Shi Mei Lin

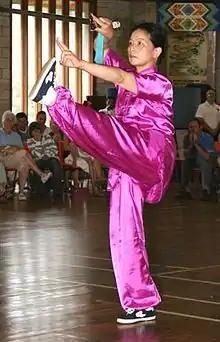
Shi Mei Lin demonstrating Wu-style t'ai chi sword in New Zealand, 2008

Shi Mei Lin is a teacher of Wu-style tai chi. She is the adopted daughter of Wu Yinghua and Ma Yueliang, who were both famous teachers of Wu-style tai chi.